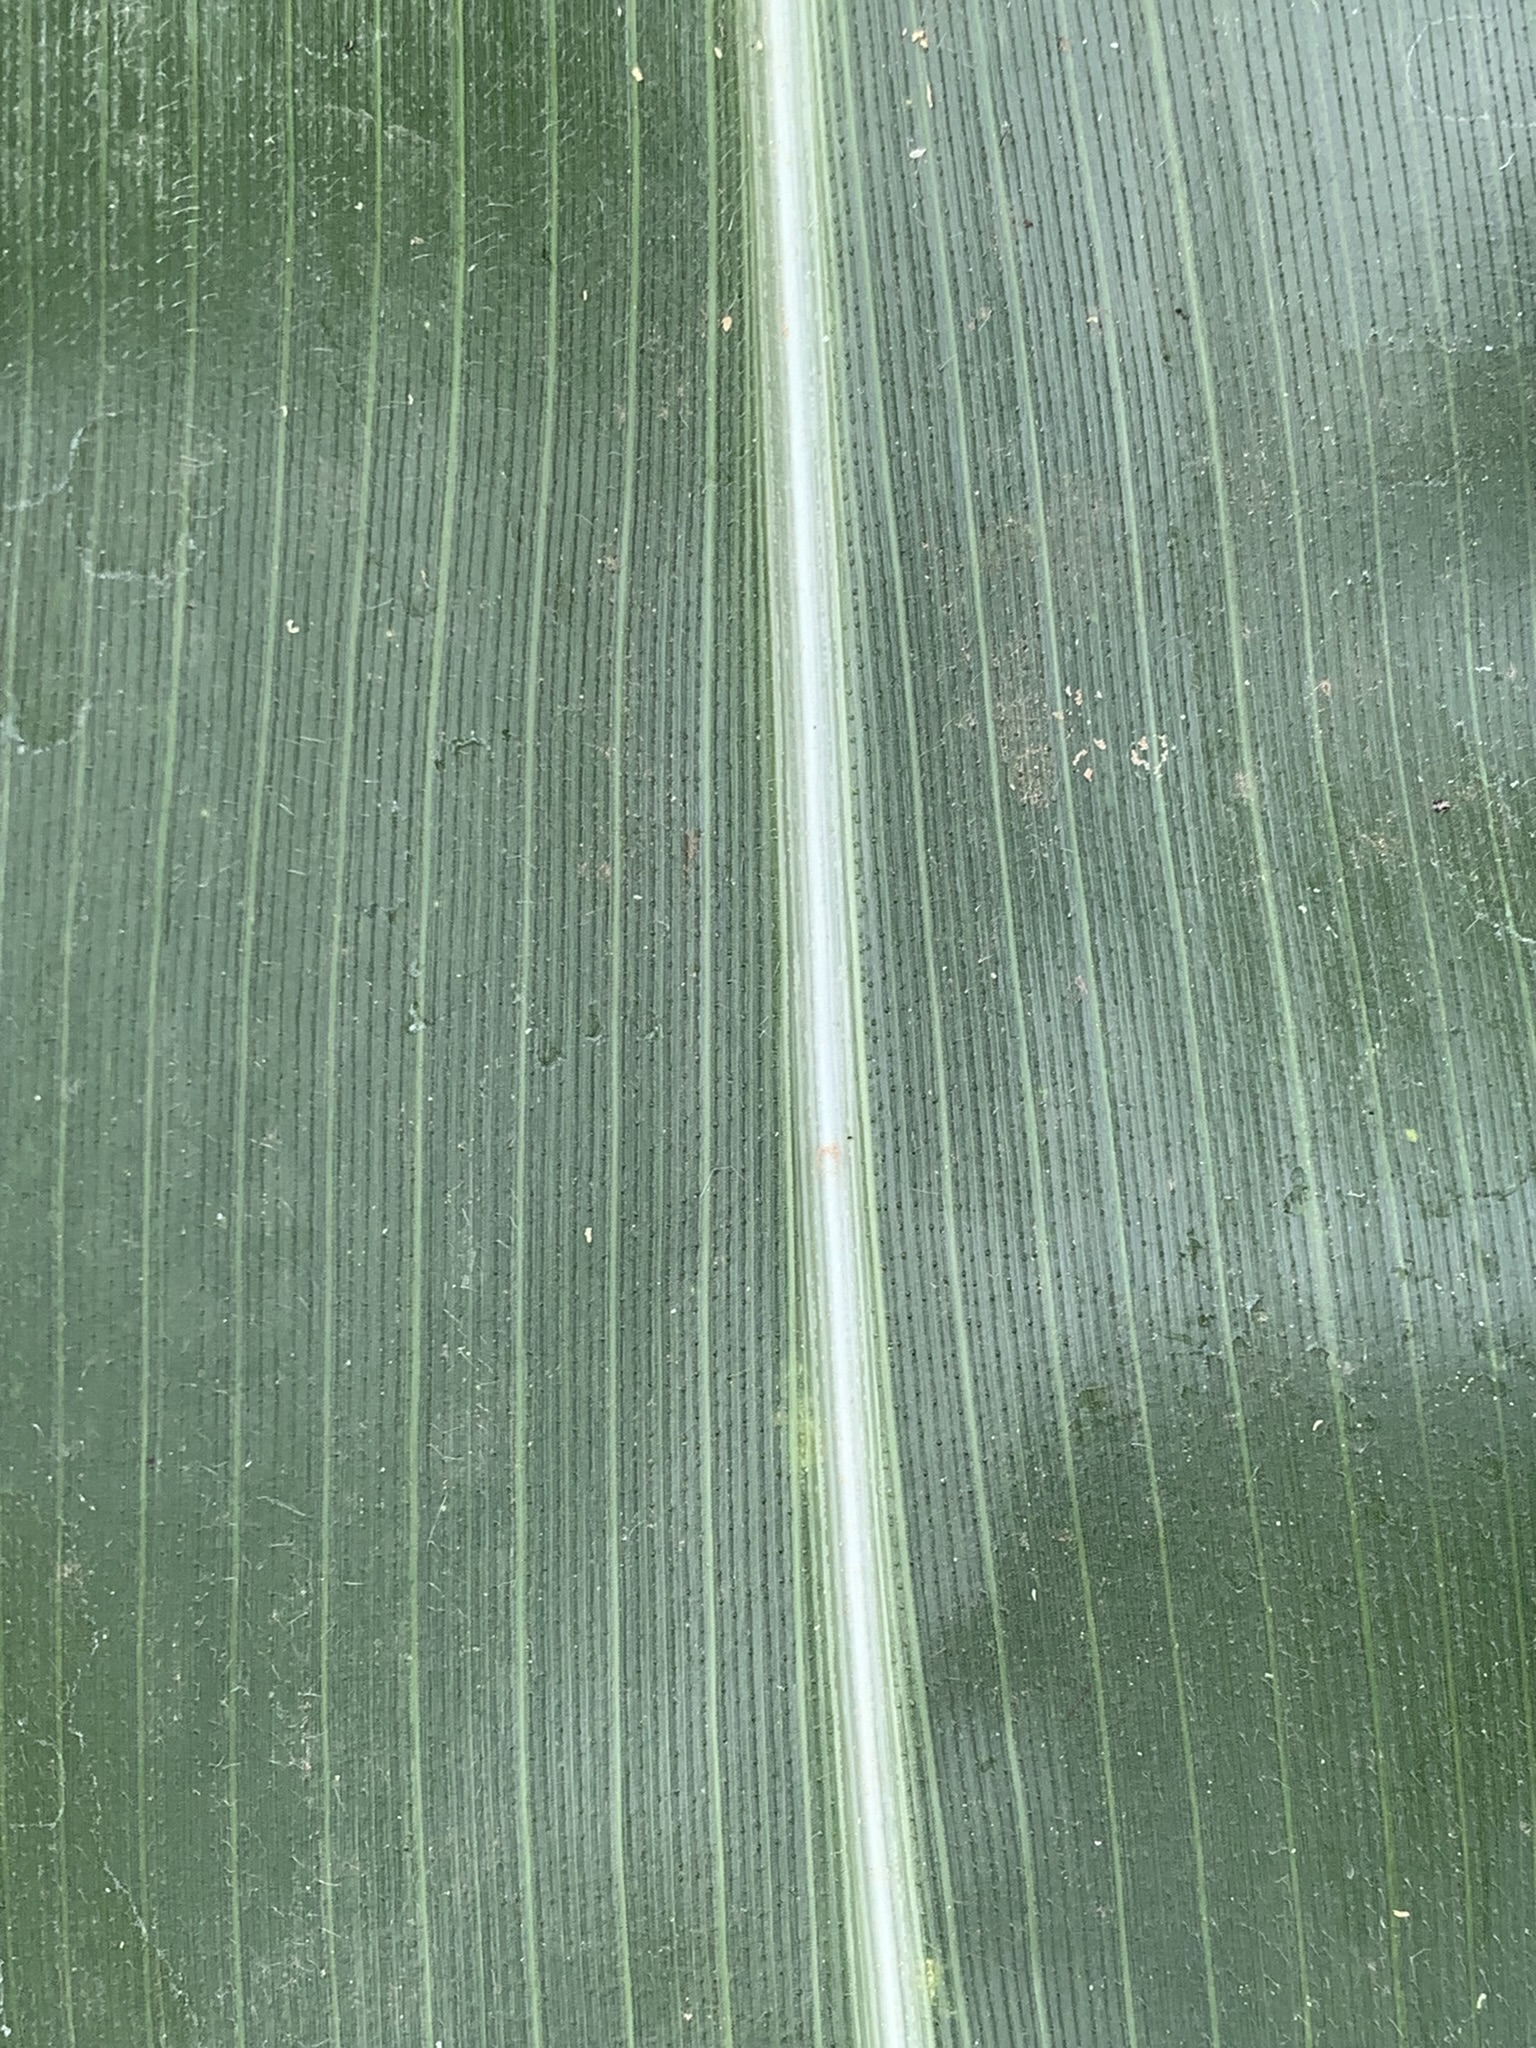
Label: Healthy